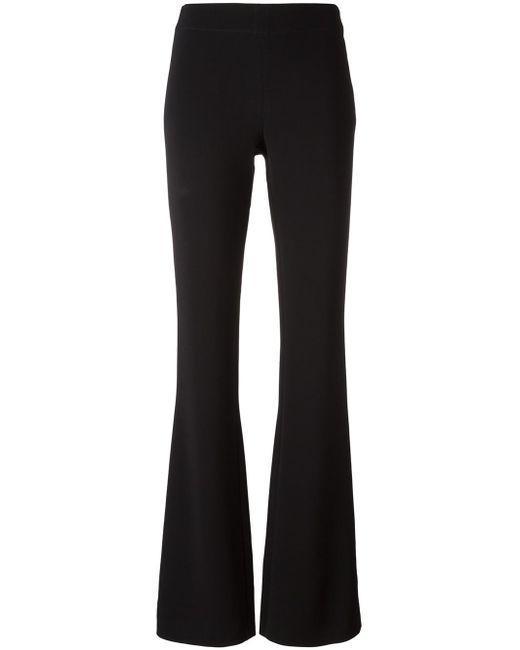
Schlichte schwarze Schlaghose für Freizeitkleidung